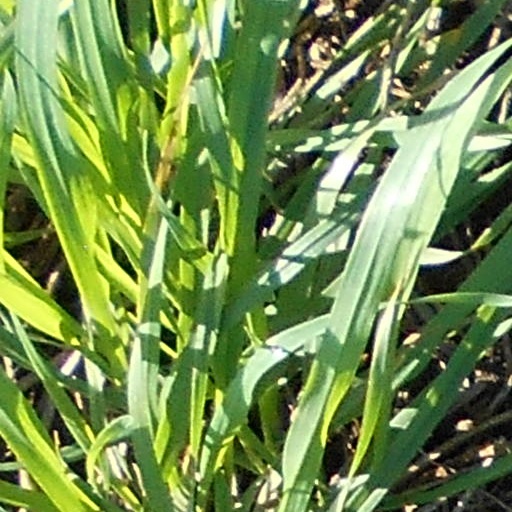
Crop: wheat